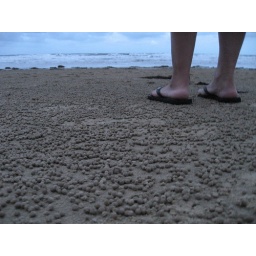
Crabs roll sand into little balls in order to tunnel through it